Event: Nepal Earthquake
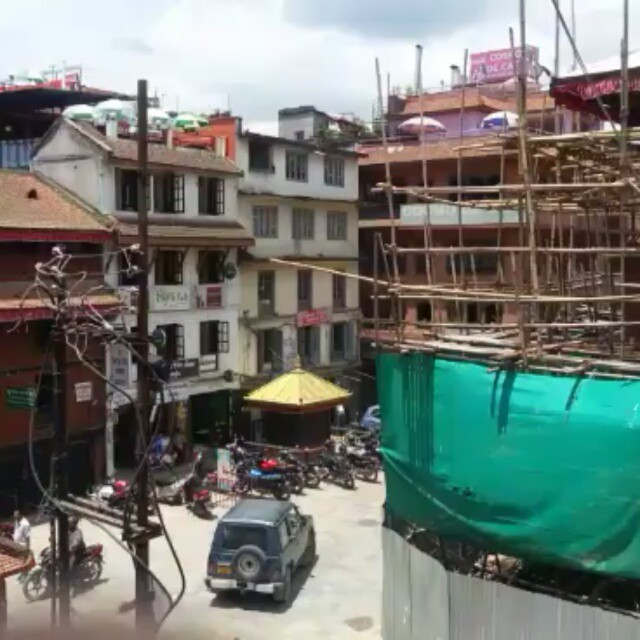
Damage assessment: no_damage